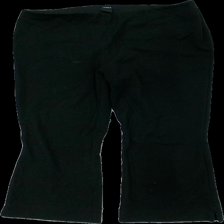
View: front
Type: Trousers
Category: Ladies
Brand: Lindex
Colors: Black
Material: ?
Cut: Regular
Size: 44
Season: All
Stains: Major
Damage: fläckar
Damage location: bottom center
Damage 2: fläckar
Damage 2 location: middle center
Damage 3 location: middle right
Price range: <50
Recommended usage: Export
Description: svarta kostymbyxor, fläckar fram, nopprig mellan benen, hårig